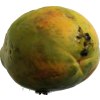
Label: papaya